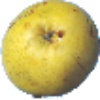
Label: pear_monster